Bärenstein (Altenberg)

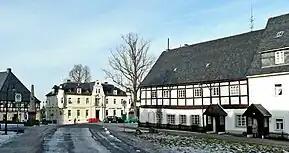
The market of Bärenstein with the column from 1734 (left), the new town hall from 1895 (center) and the old town hall (right)

Bärenstein is a "Stadtteil" (urban division) of the Saxon town of Altenberg. With its castle, it is one of oldest settlements in the Eastern Ore Mountains. It has a population of 876 people in 2021.